Adam Wainwright

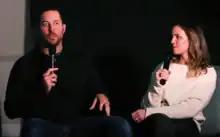
Wainwright and his wife, Jenny, in 2022

Wainwright has a sinkerball, throwing it in the range. He also throws a good deal of cutters and curveballs that have dropped more than 8 inches before from top to bottom of the pitch. Less commonly, he also throws a four-seam fastball and an changeup. He uses all of his pitches against left-handed hitters, but he does not use the changeup against right-handers. Wainwright's most-used pitch in two-strike counts is his curveball.